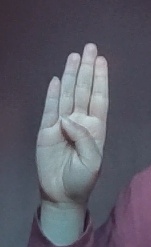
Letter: kaaf